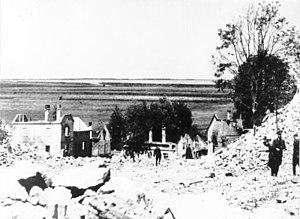
Lidice est une commune du district de Kladno, dans la région de Bohême-Centrale, en Tchéquie. Sa population s'élevait à 579 habitants en 2020.